Tang Frères

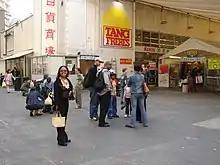
A supermarket of "Tang Frères"

Tang Frères ("Tang Brothers") is an Asian supermarket chain based in the 13th arrondissement of Paris, one of the "quartier chinois" (Chinatown) of the capital city of France.